Sasha Bezuhanova

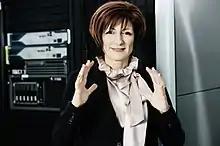

Sasha Bezuhanova is a Bulgarian public figure – business leader, investor and philanthropist with 20-years executive business career in HP and a multi-dimensional track record of service to society.